Orphism

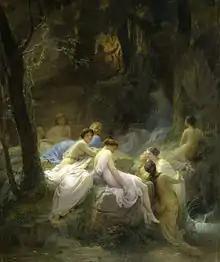
"Nymphs Listening to the Songs of Orpheus" (1853) by Charles Jalabert

A number of Greek religious poems in hexameters were attributed to Orpheus, though only a few such works are extant. Lost Orphic poems, which may date back as far as the sixth century BC, survive only in papyrus fragments or in quotations.